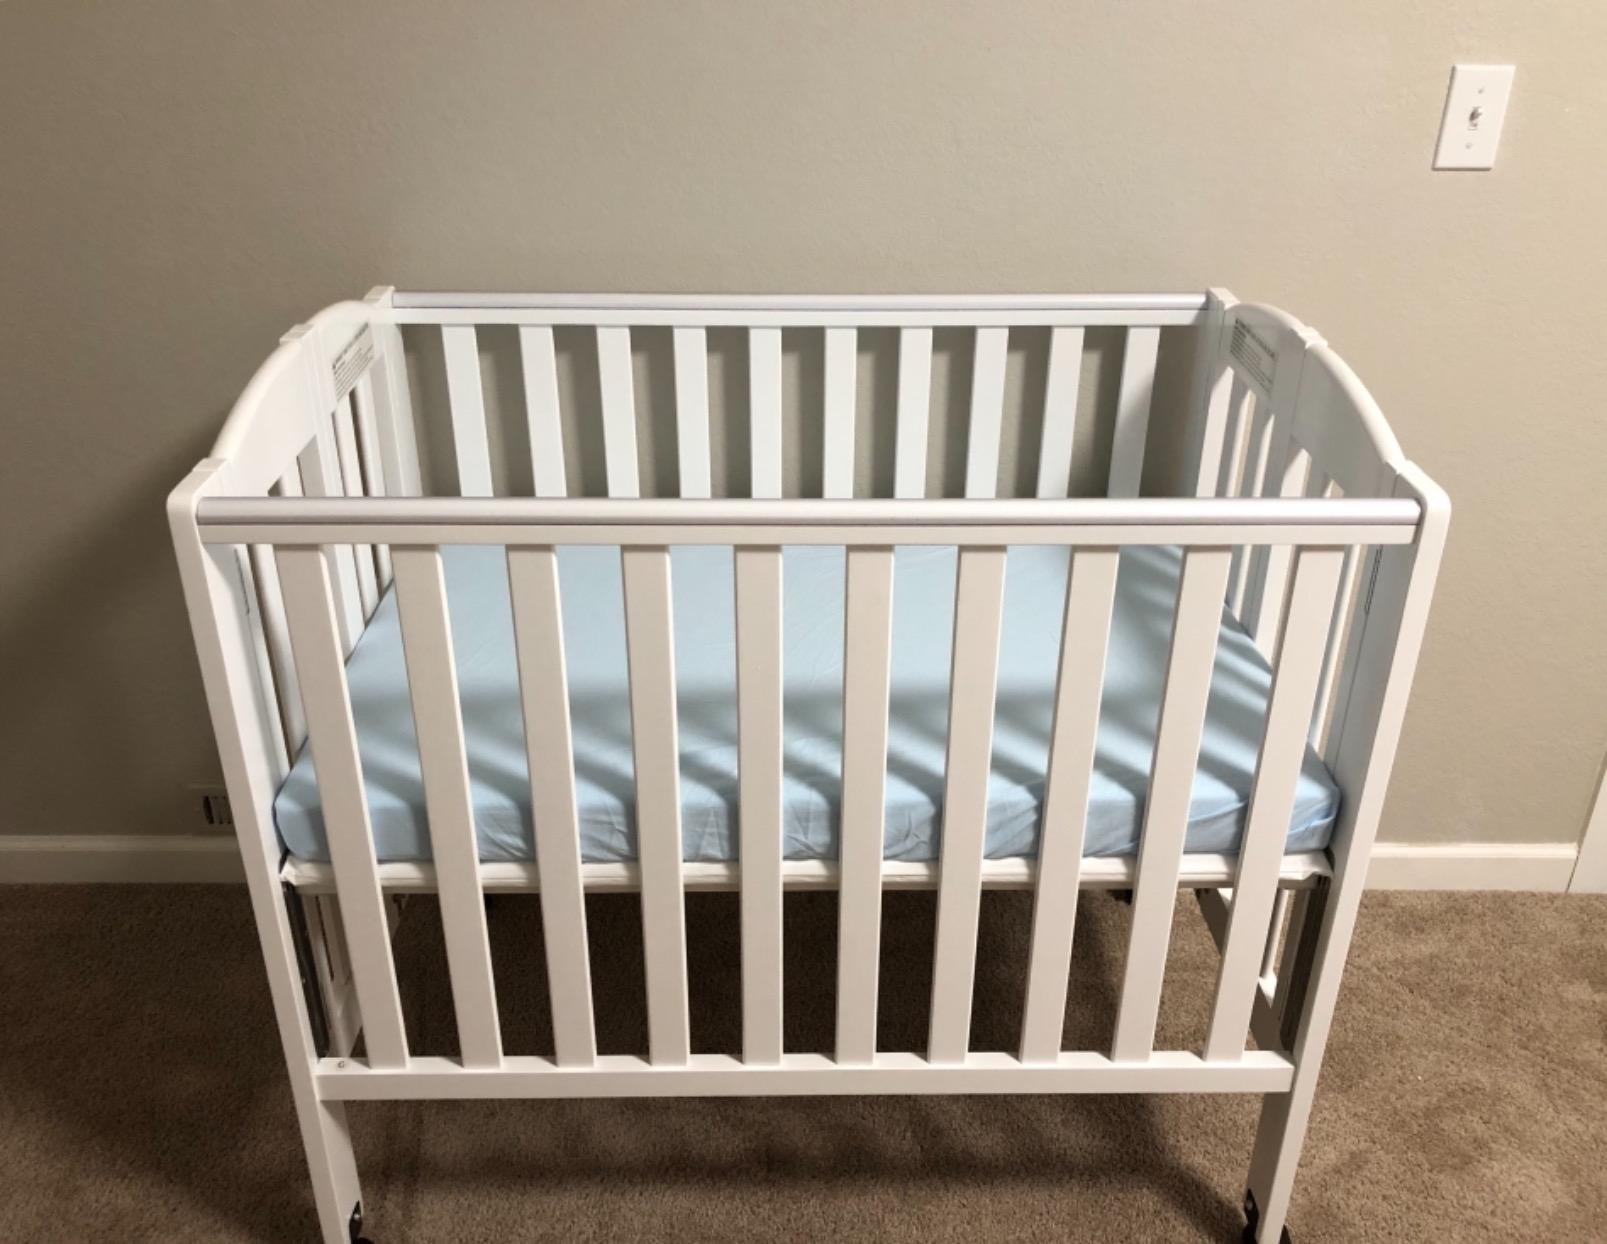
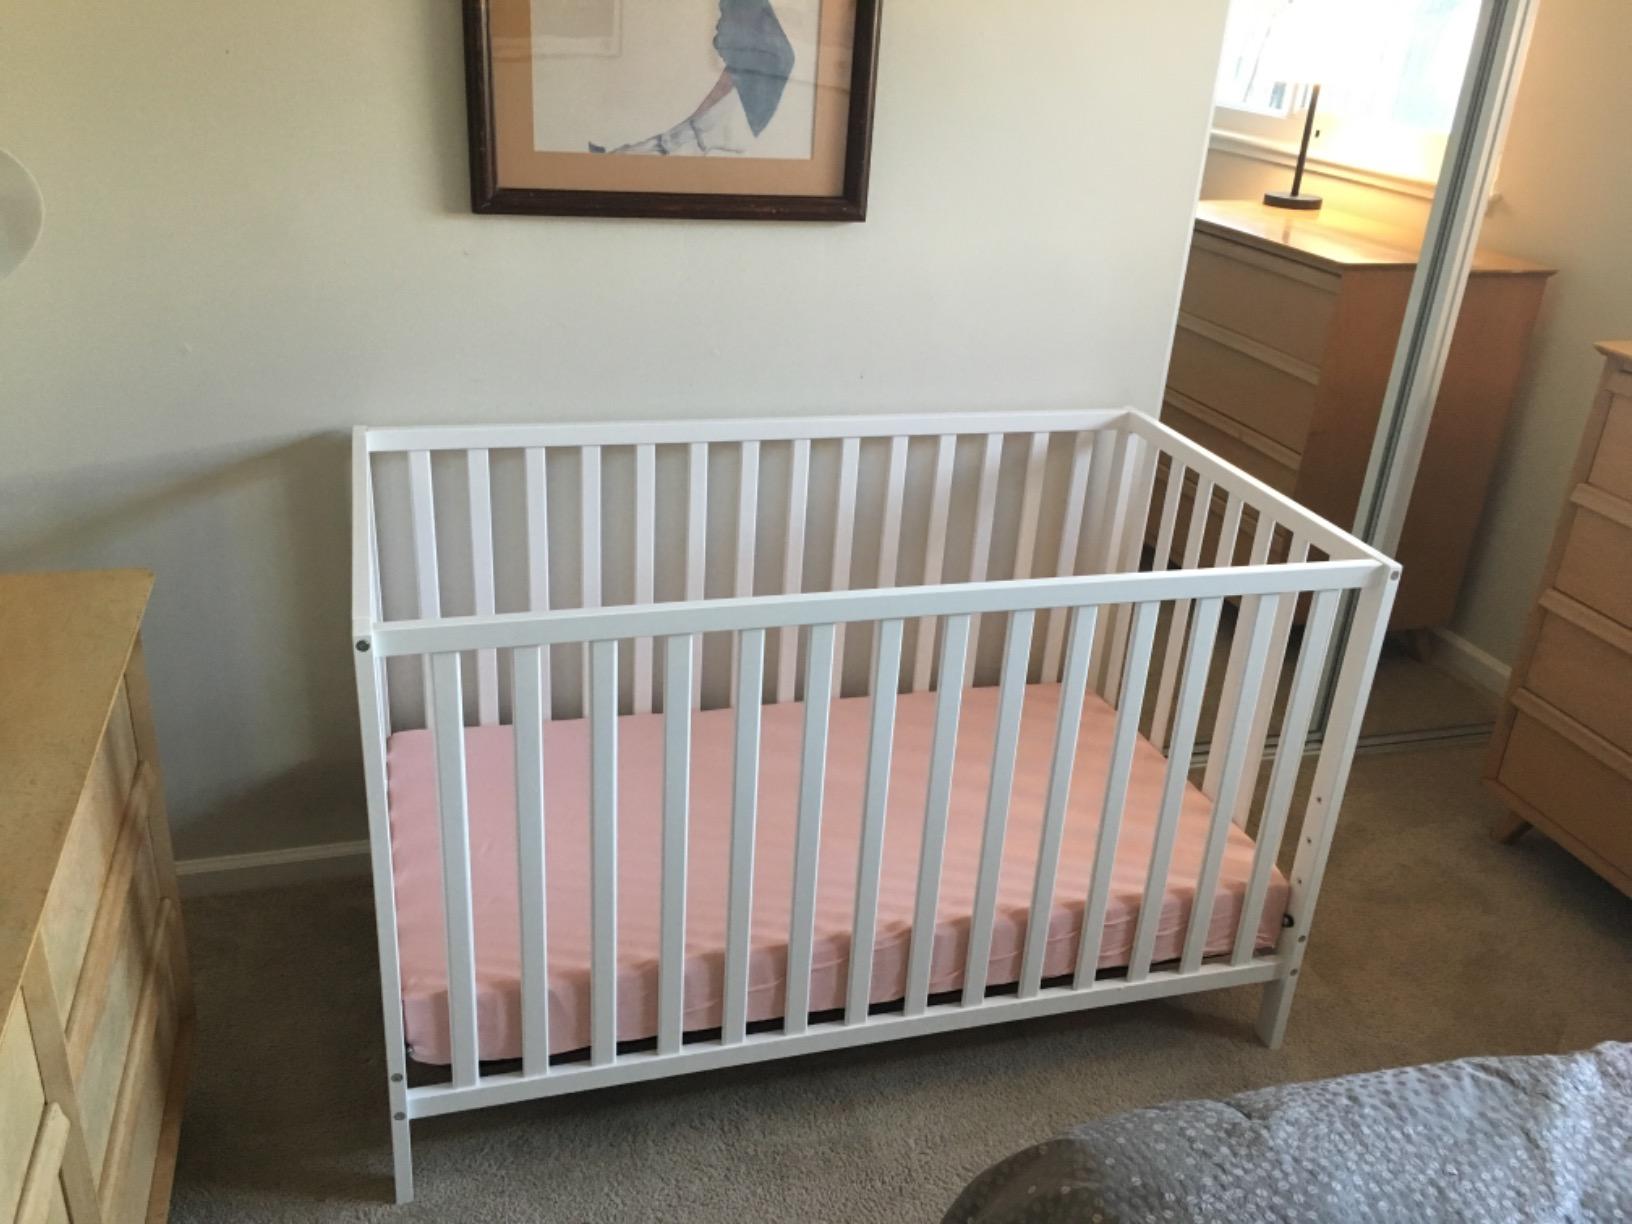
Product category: products_crib
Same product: no